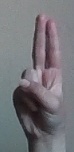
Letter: taa